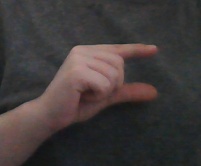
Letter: dal